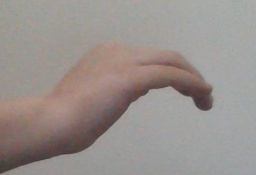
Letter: haa